I'm Back (film)

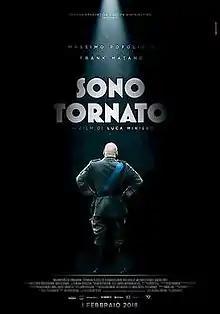

I'm Back is a 2018 Italian satirical comedy film about Benito Mussolini directed by Luca Miniero, based on the German film "Look Who's Back", in turn based on the satirical novel of the same name. The film includes unscripted vignettes of ordinary Italians interacting with Massimo Popolizio (pretending to be Benito Mussolini), interspersed among scripted scenes.